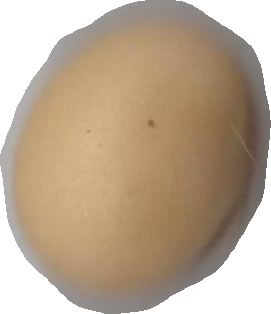
Variety: Grobogan